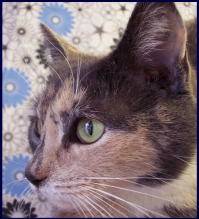
Label: cat